Genocides in history (World War I through World War II)

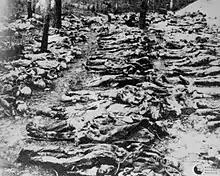
Photo from 1943 exhumation of mass grave of Polish officers killed by NKVD in the Katyn Forest in 1940

During the Soviet famine of 1930–1933, Ukraine, Kazakhstan and some densely populated regions of Russia were all affected, but the highest number of deaths occurred in Ukraine. The events which occurred there are referred to as the Holodomor and they are also recognised as a genocide by multiple governments. The famine was caused by a variety of factors with different explanations depending on the scholar. According to Simon Payaslian, the scholarly consensus classifies the Soviet famine (at least the famine in Ukraine) as a genocide, but some scholars say that it remains a significant issue in modern politics and they do not believe that Soviet policies would fall under the legal definition of genocide. Several scholars have disputed the belief that the famine was a genocidal act which was committed by the Soviet government, including J. Arch Getty, Stephen G. Wheatcroft, R. W. Davies, and Mark Tauger. Getty says that the "overwhelming weight of opinion among scholars working in the new archives ... is that the terrible famine of the 1930s was the result of Stalinist bungling and rigidity rather than some genocidal plan." Wheatcroft says that the Soviet government's policies during the famine were criminal acts of fraud and manslaughter, though not outright murder or genocide. While Wheatcroft rejects the genocide characterisation of the famine, he states that "the grain collection campaign was associated with the reversal of the previous policy of Ukrainisation."